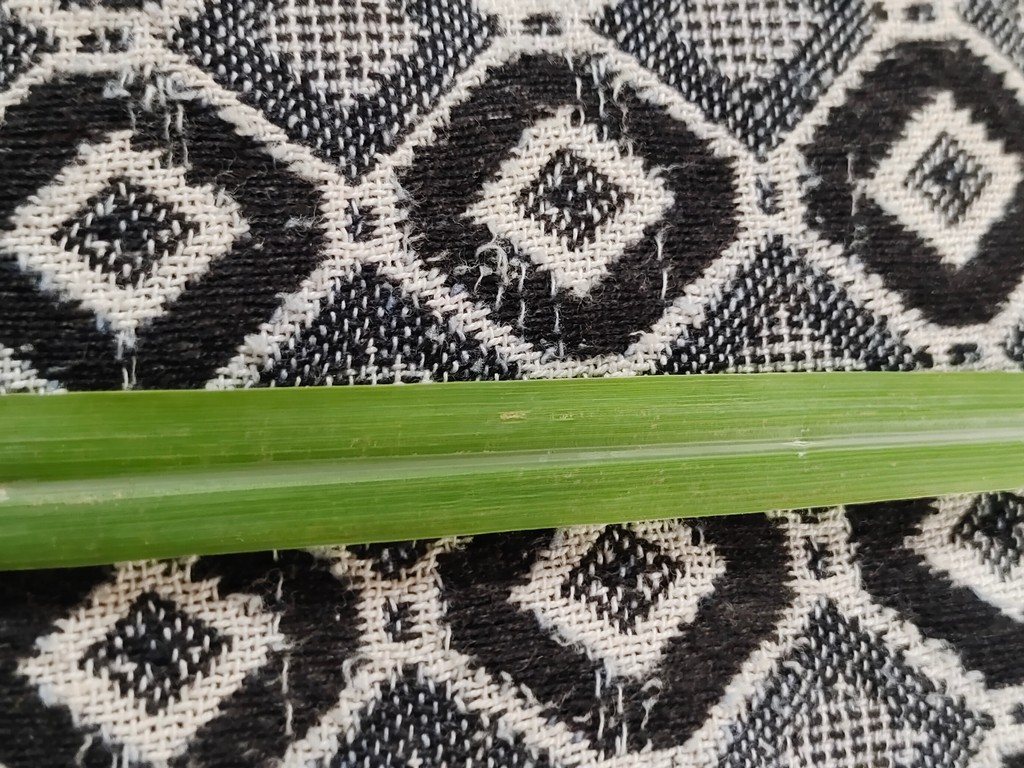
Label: Unhealthy